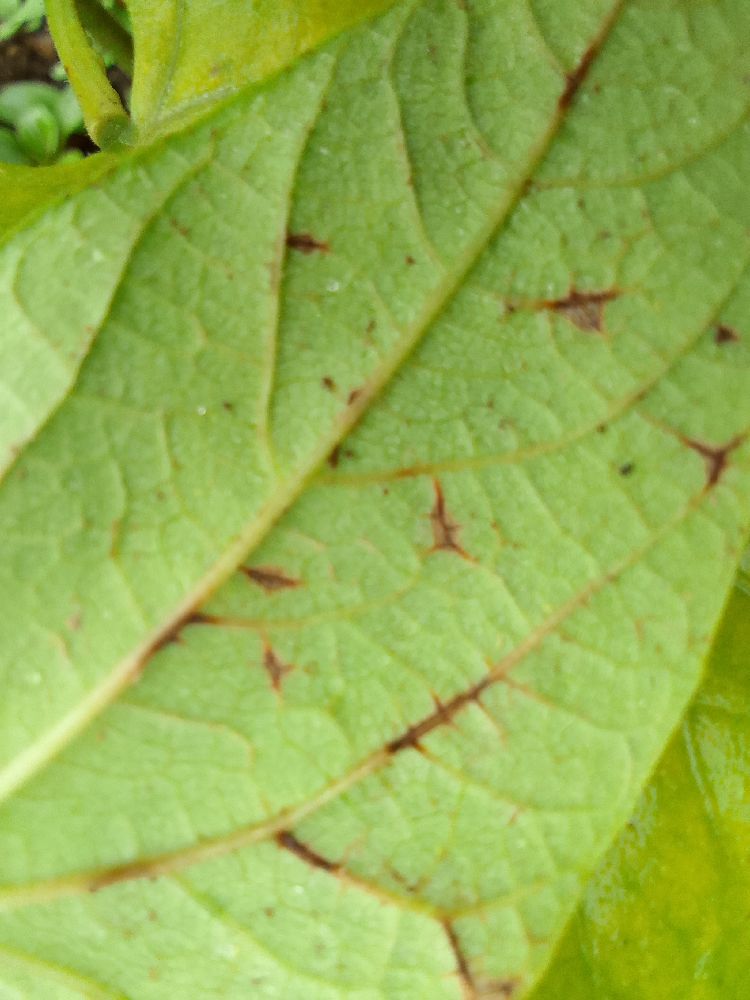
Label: anthracnose